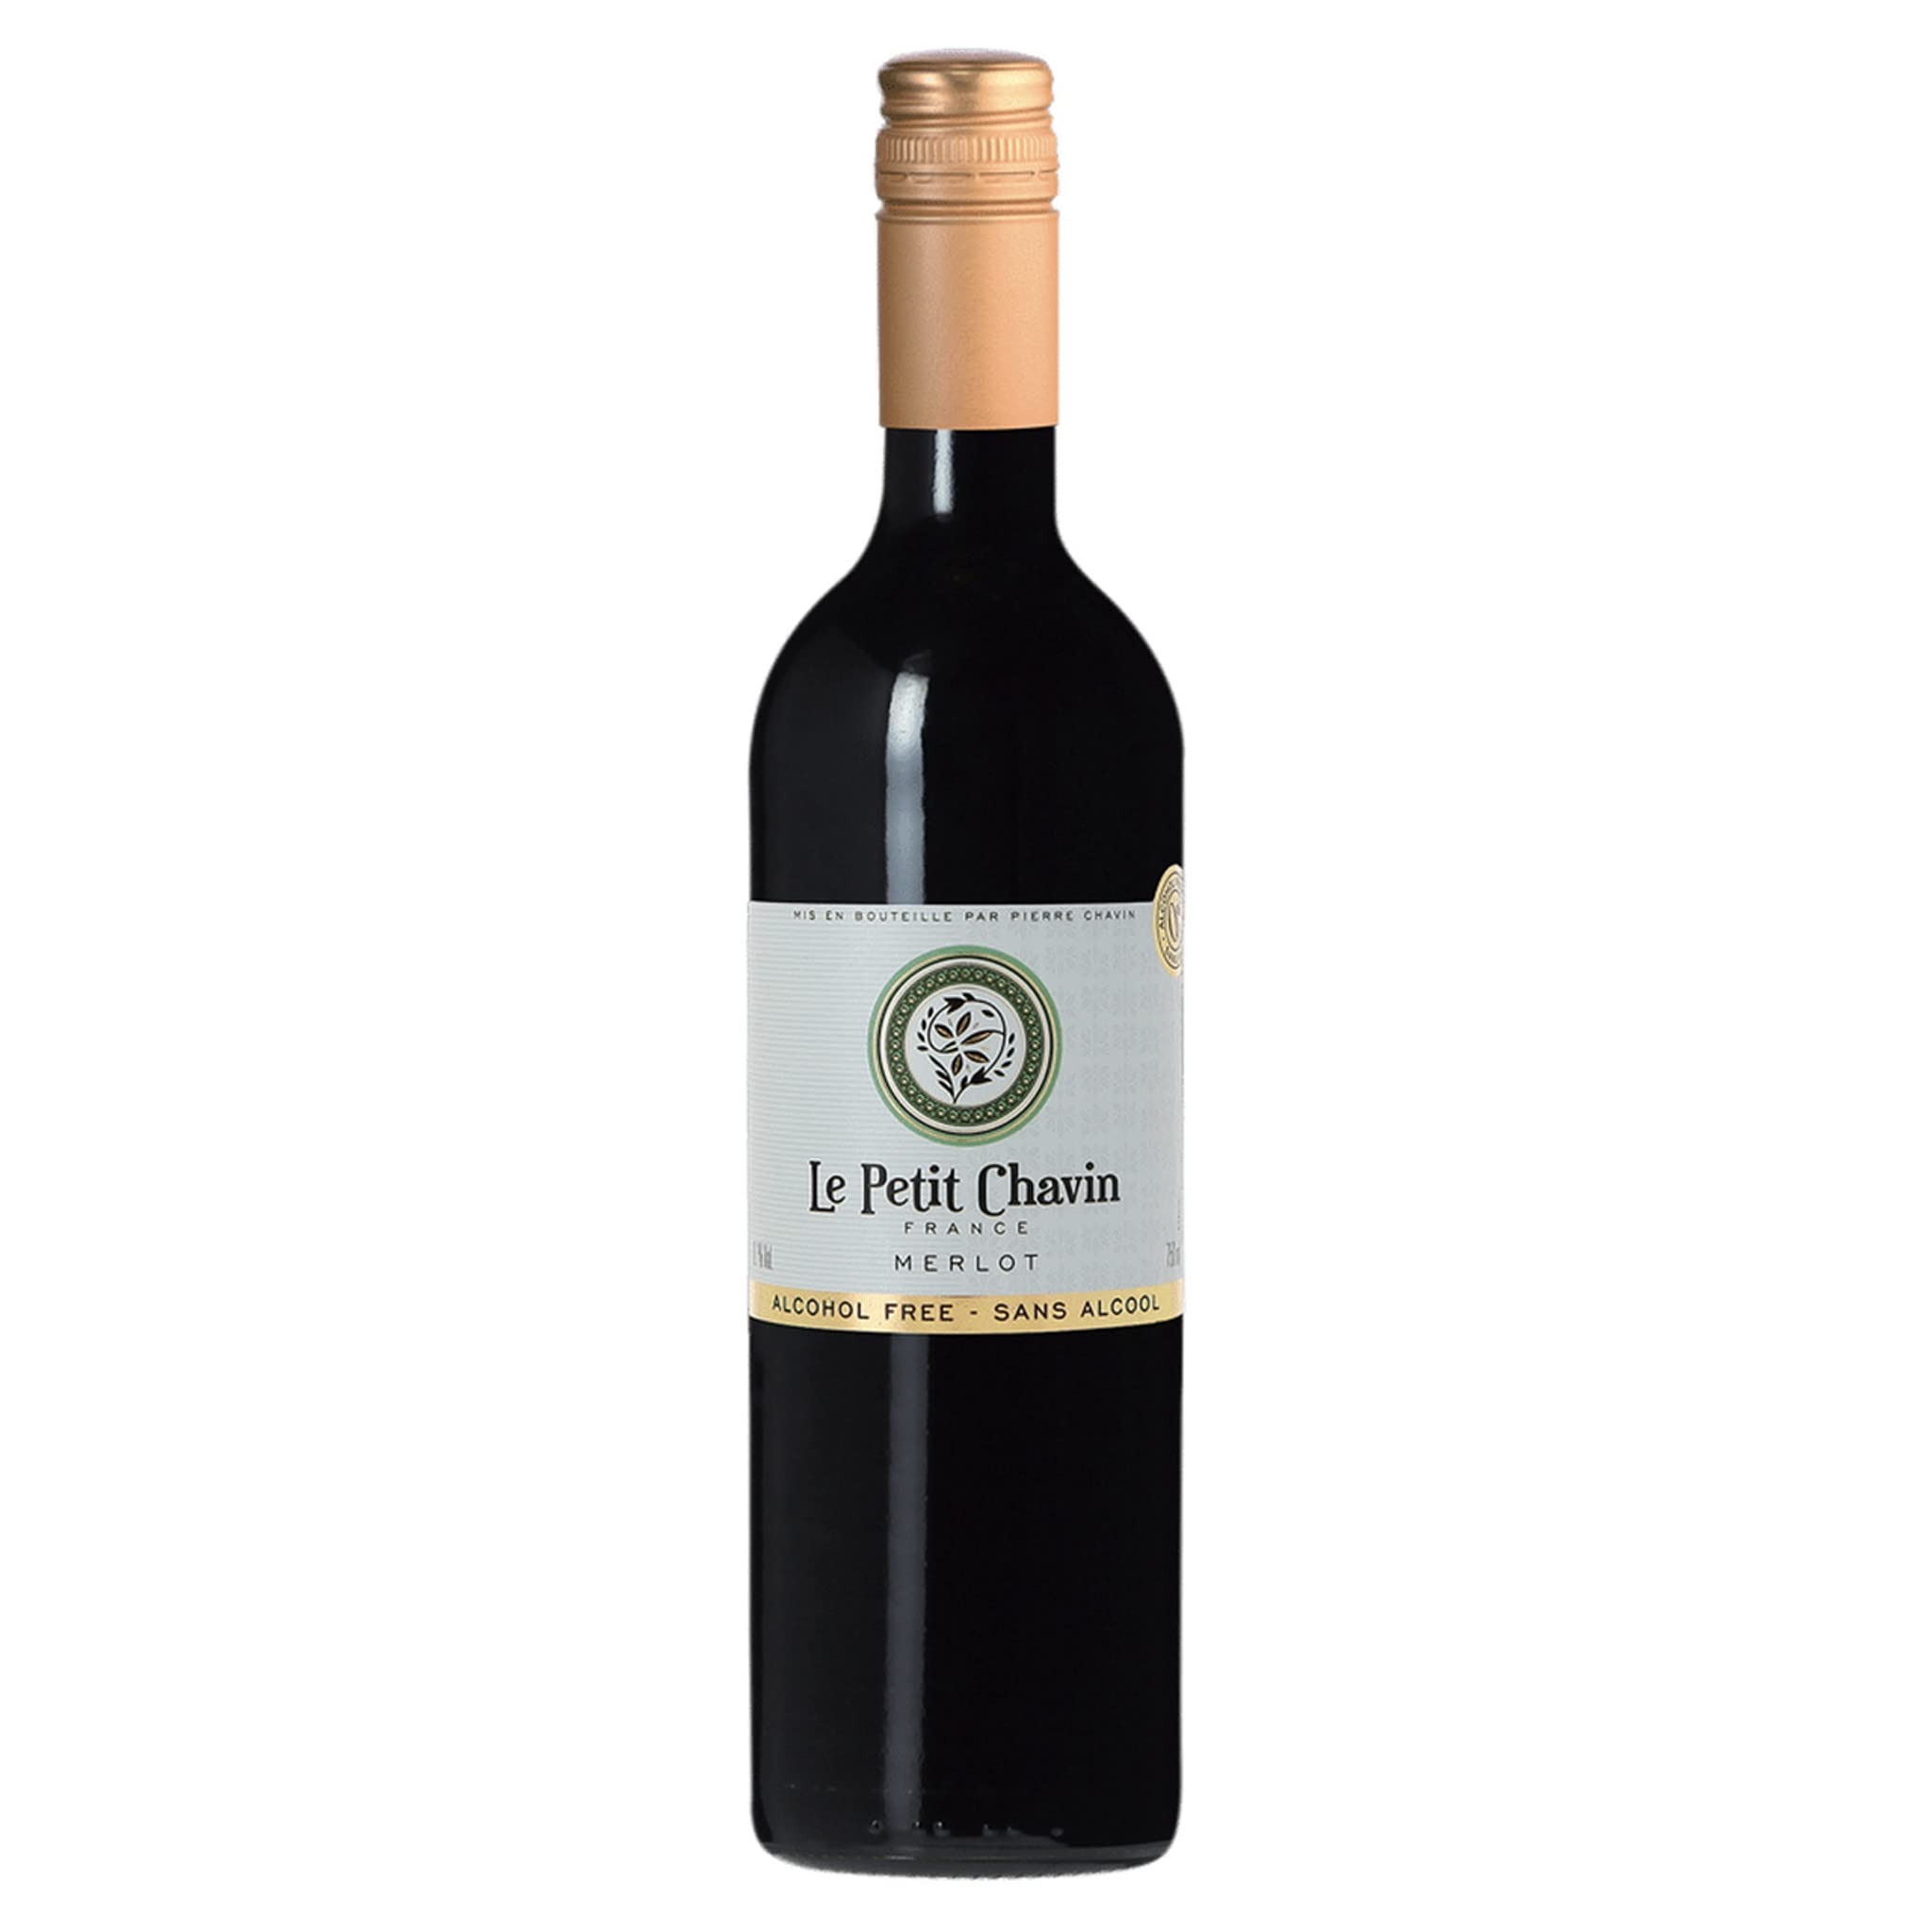
Item Name: Le Petit Chavin Merlot Dealcoholized 0.0% Non-Alcoholic Red From France 750ml, Vegan (1 Bottle)
Bullet Point 1: Package Includes: Le Petit Chavin Merlot Dealcoholized Alcohol-Free (0.0%) Red Wine 750ml.
Bullet Point 2: Produced by Pierre Chavin winery in France with Merlot grapes.
Bullet Point 3: Red wine lovers can enjoy without risks associated with drinking alcohol.
Bullet Point 4: Perfect to accompany barbeques, red meat, and cheese.
Bullet Point 5: Tasting Notes: Intense ruby color with red fruits on the nose. Fresh, balanced, and vibrant.
Product Description: Le Petit Chavin Merlot non-alcoholic red wine displays an intense ruby color with bright reflections. It reveals a nose with aromas of red fruits. Enjoy the pleasant freshness, which is vibrant, balanced, and controlled. Perfect accompaniment to barbecues, red meat and cheese. Grapes are harvested at night to take advantage of the lower temperatures, when sugar levels are most stable. Traditional winemaking and production methods are then performed before the alcohol is gently removed, maintaining the wonderful body and freshness of a premium French wine.
Value: 25.36
Unit: Fl Oz

Price: 24.99